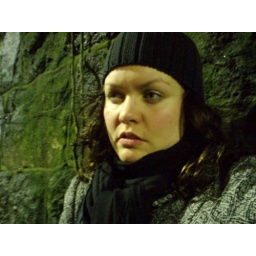
65/365 - walking home in the middle of the night